Schmachter See

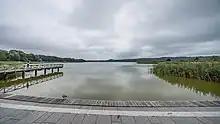
View from the promenade

The lake has its origins in the Ice Age. At the end of the glacial period there was an ice front here. Today the lake has an area of about 118 hectares. Before about 14,000 years ago the lake, which was then still part of the Baltic Sea, had a depth of up to 15 metres. About 5,000 years ago the waterbody was cut off from the Baltic by the bar of the Schmale Heide. Its only link to the Baltic is the drainage ditch of the Ahlbeck stream. As a result of natural silting-up processes it is today a shallow lake. In the centre it has a depth of only one to two metres. In addition the lake has lost a lot of its former area. Originally it purportedly reached as far south as Nistelitz. The name of the lake comes from the settlement of Schmacht to the southwest, but which no longer lies on the lake shore. The Ahlbeck, which drains the lake into the Baltic Sea, was canalised in the 1950s. The mouth of the pipe or ditch is located on the beach of Binzer Strand and is marked by an information sign.